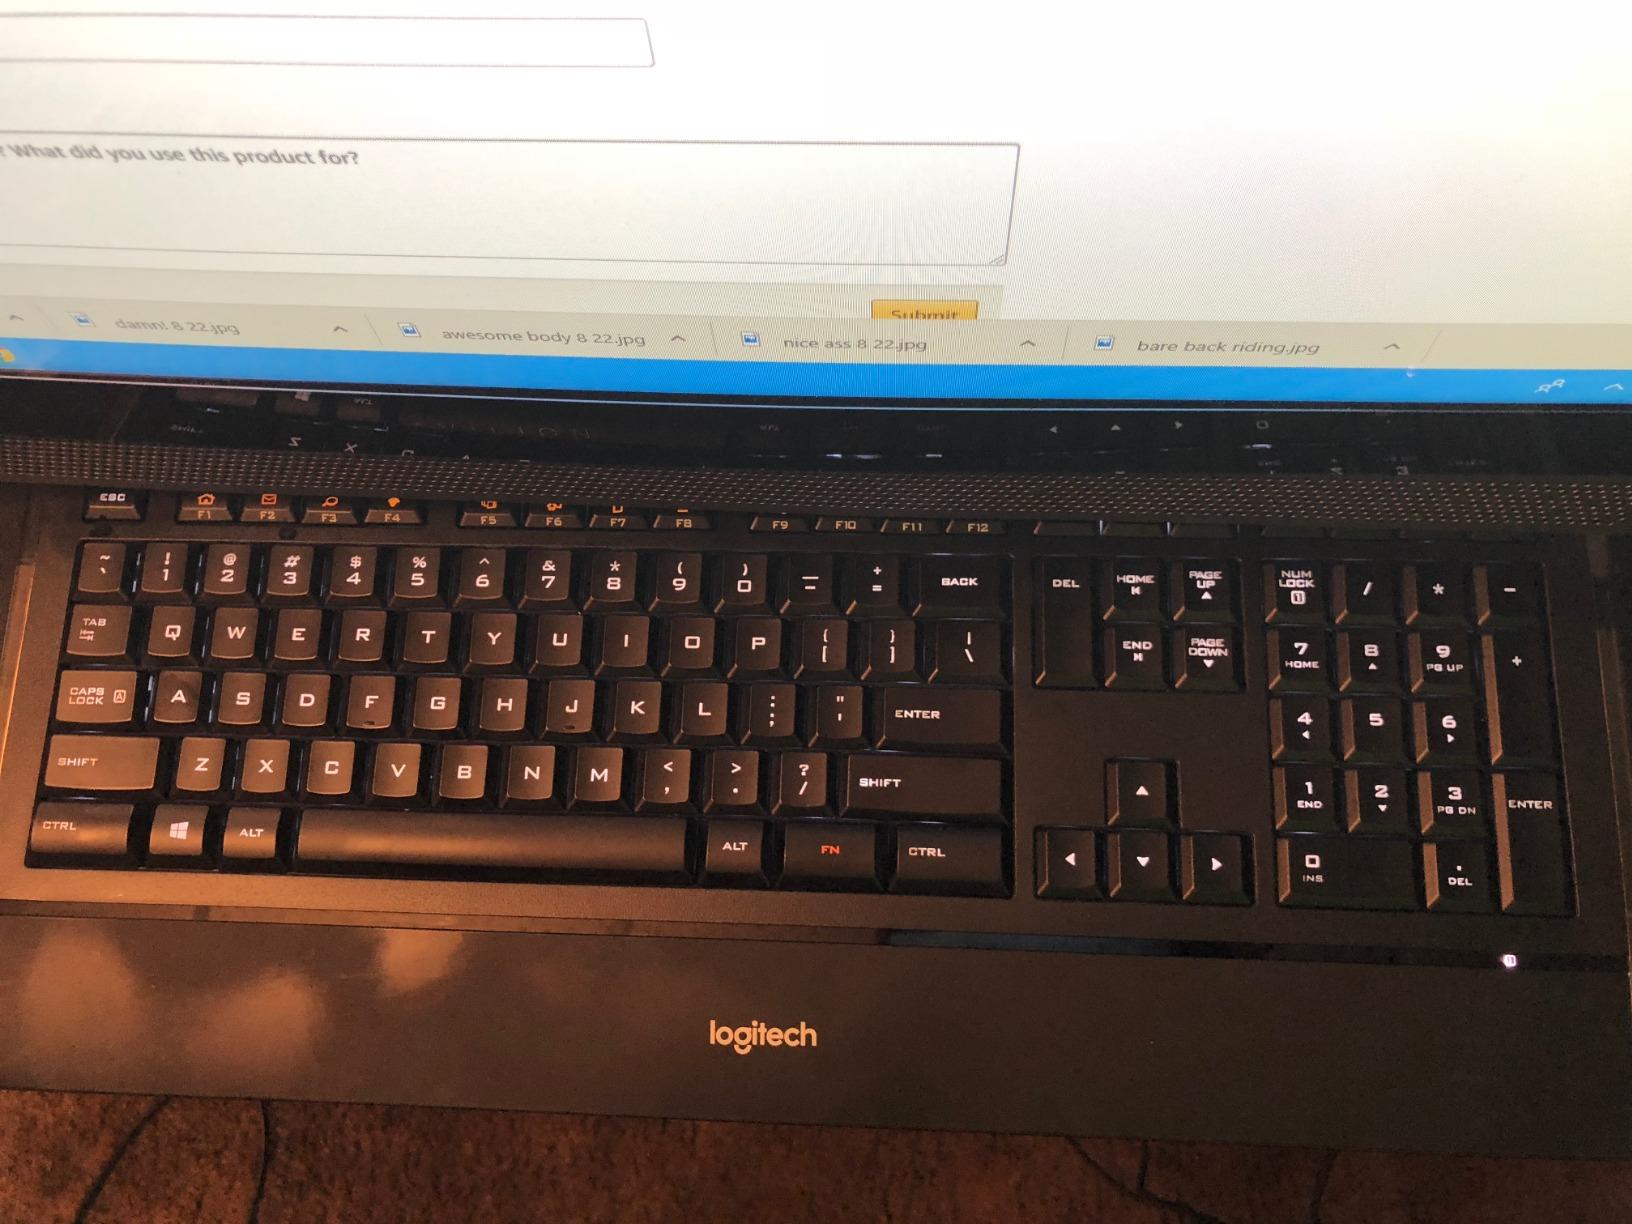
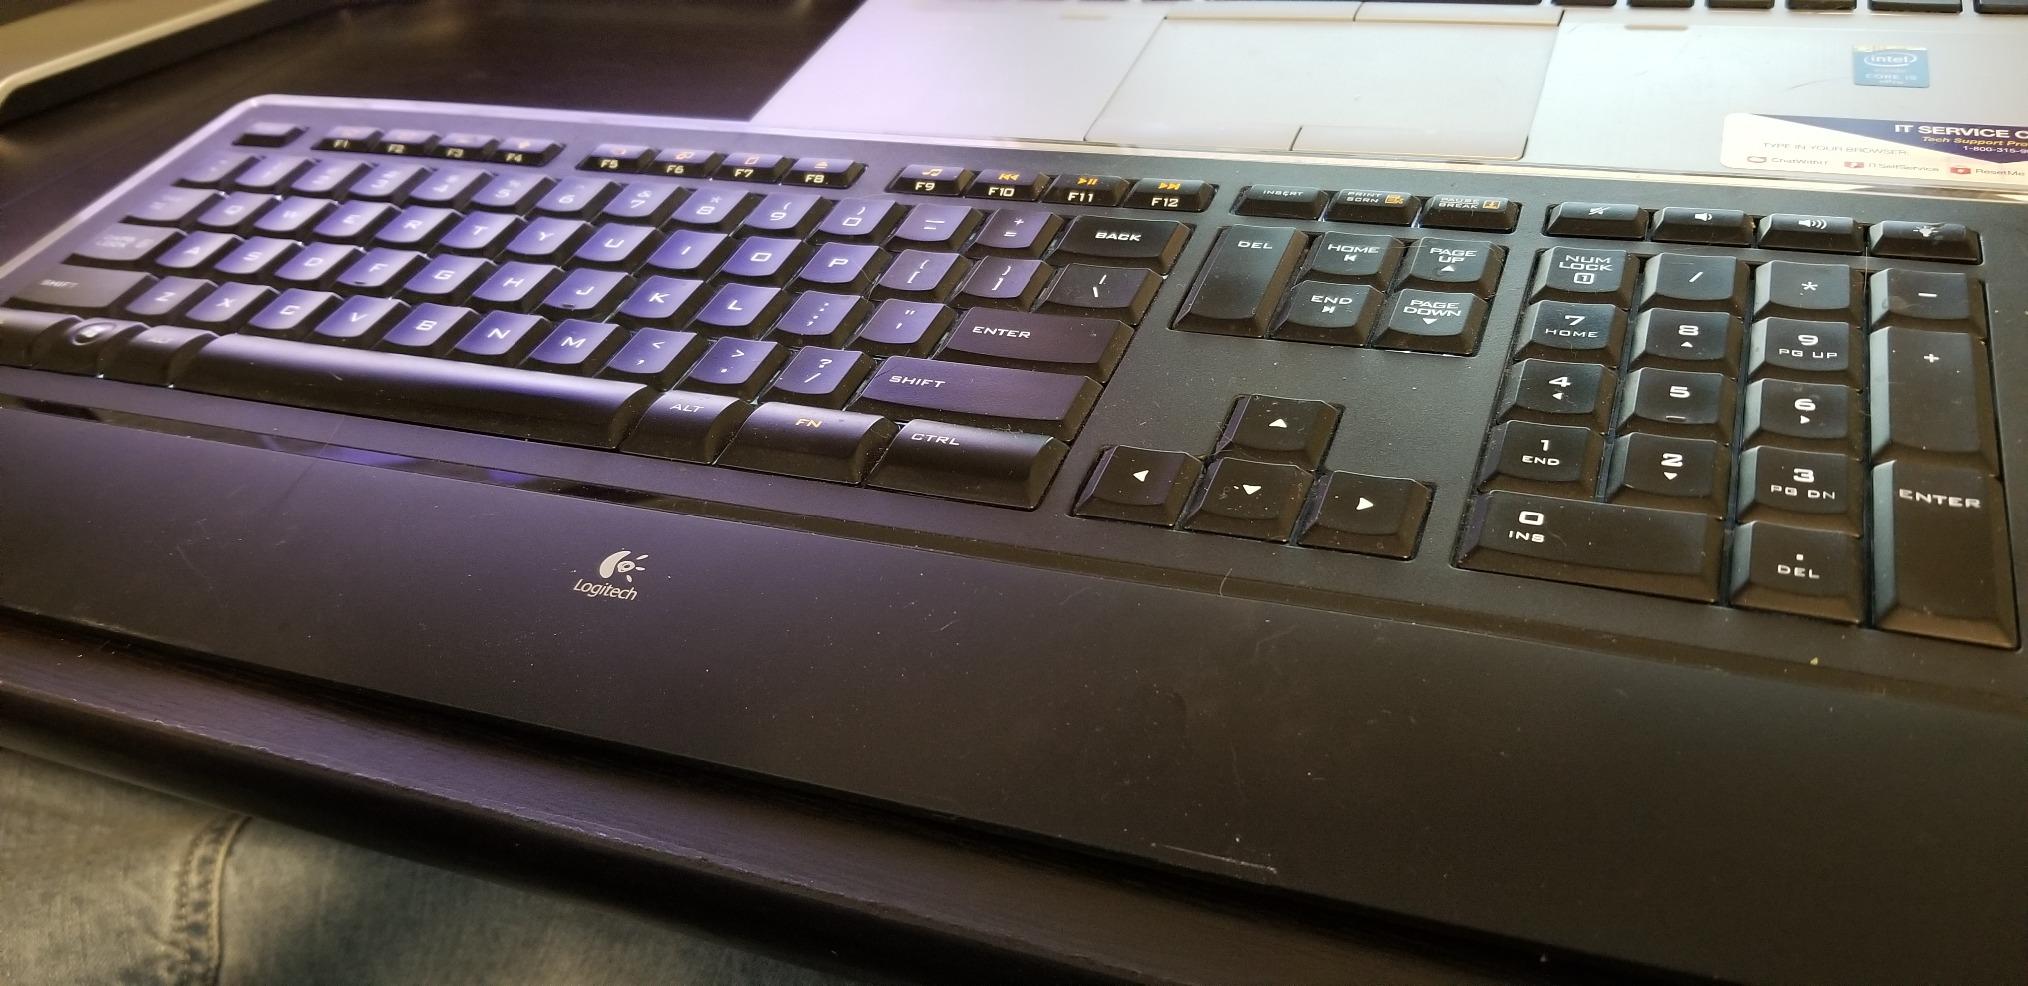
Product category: keyboard
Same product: yes